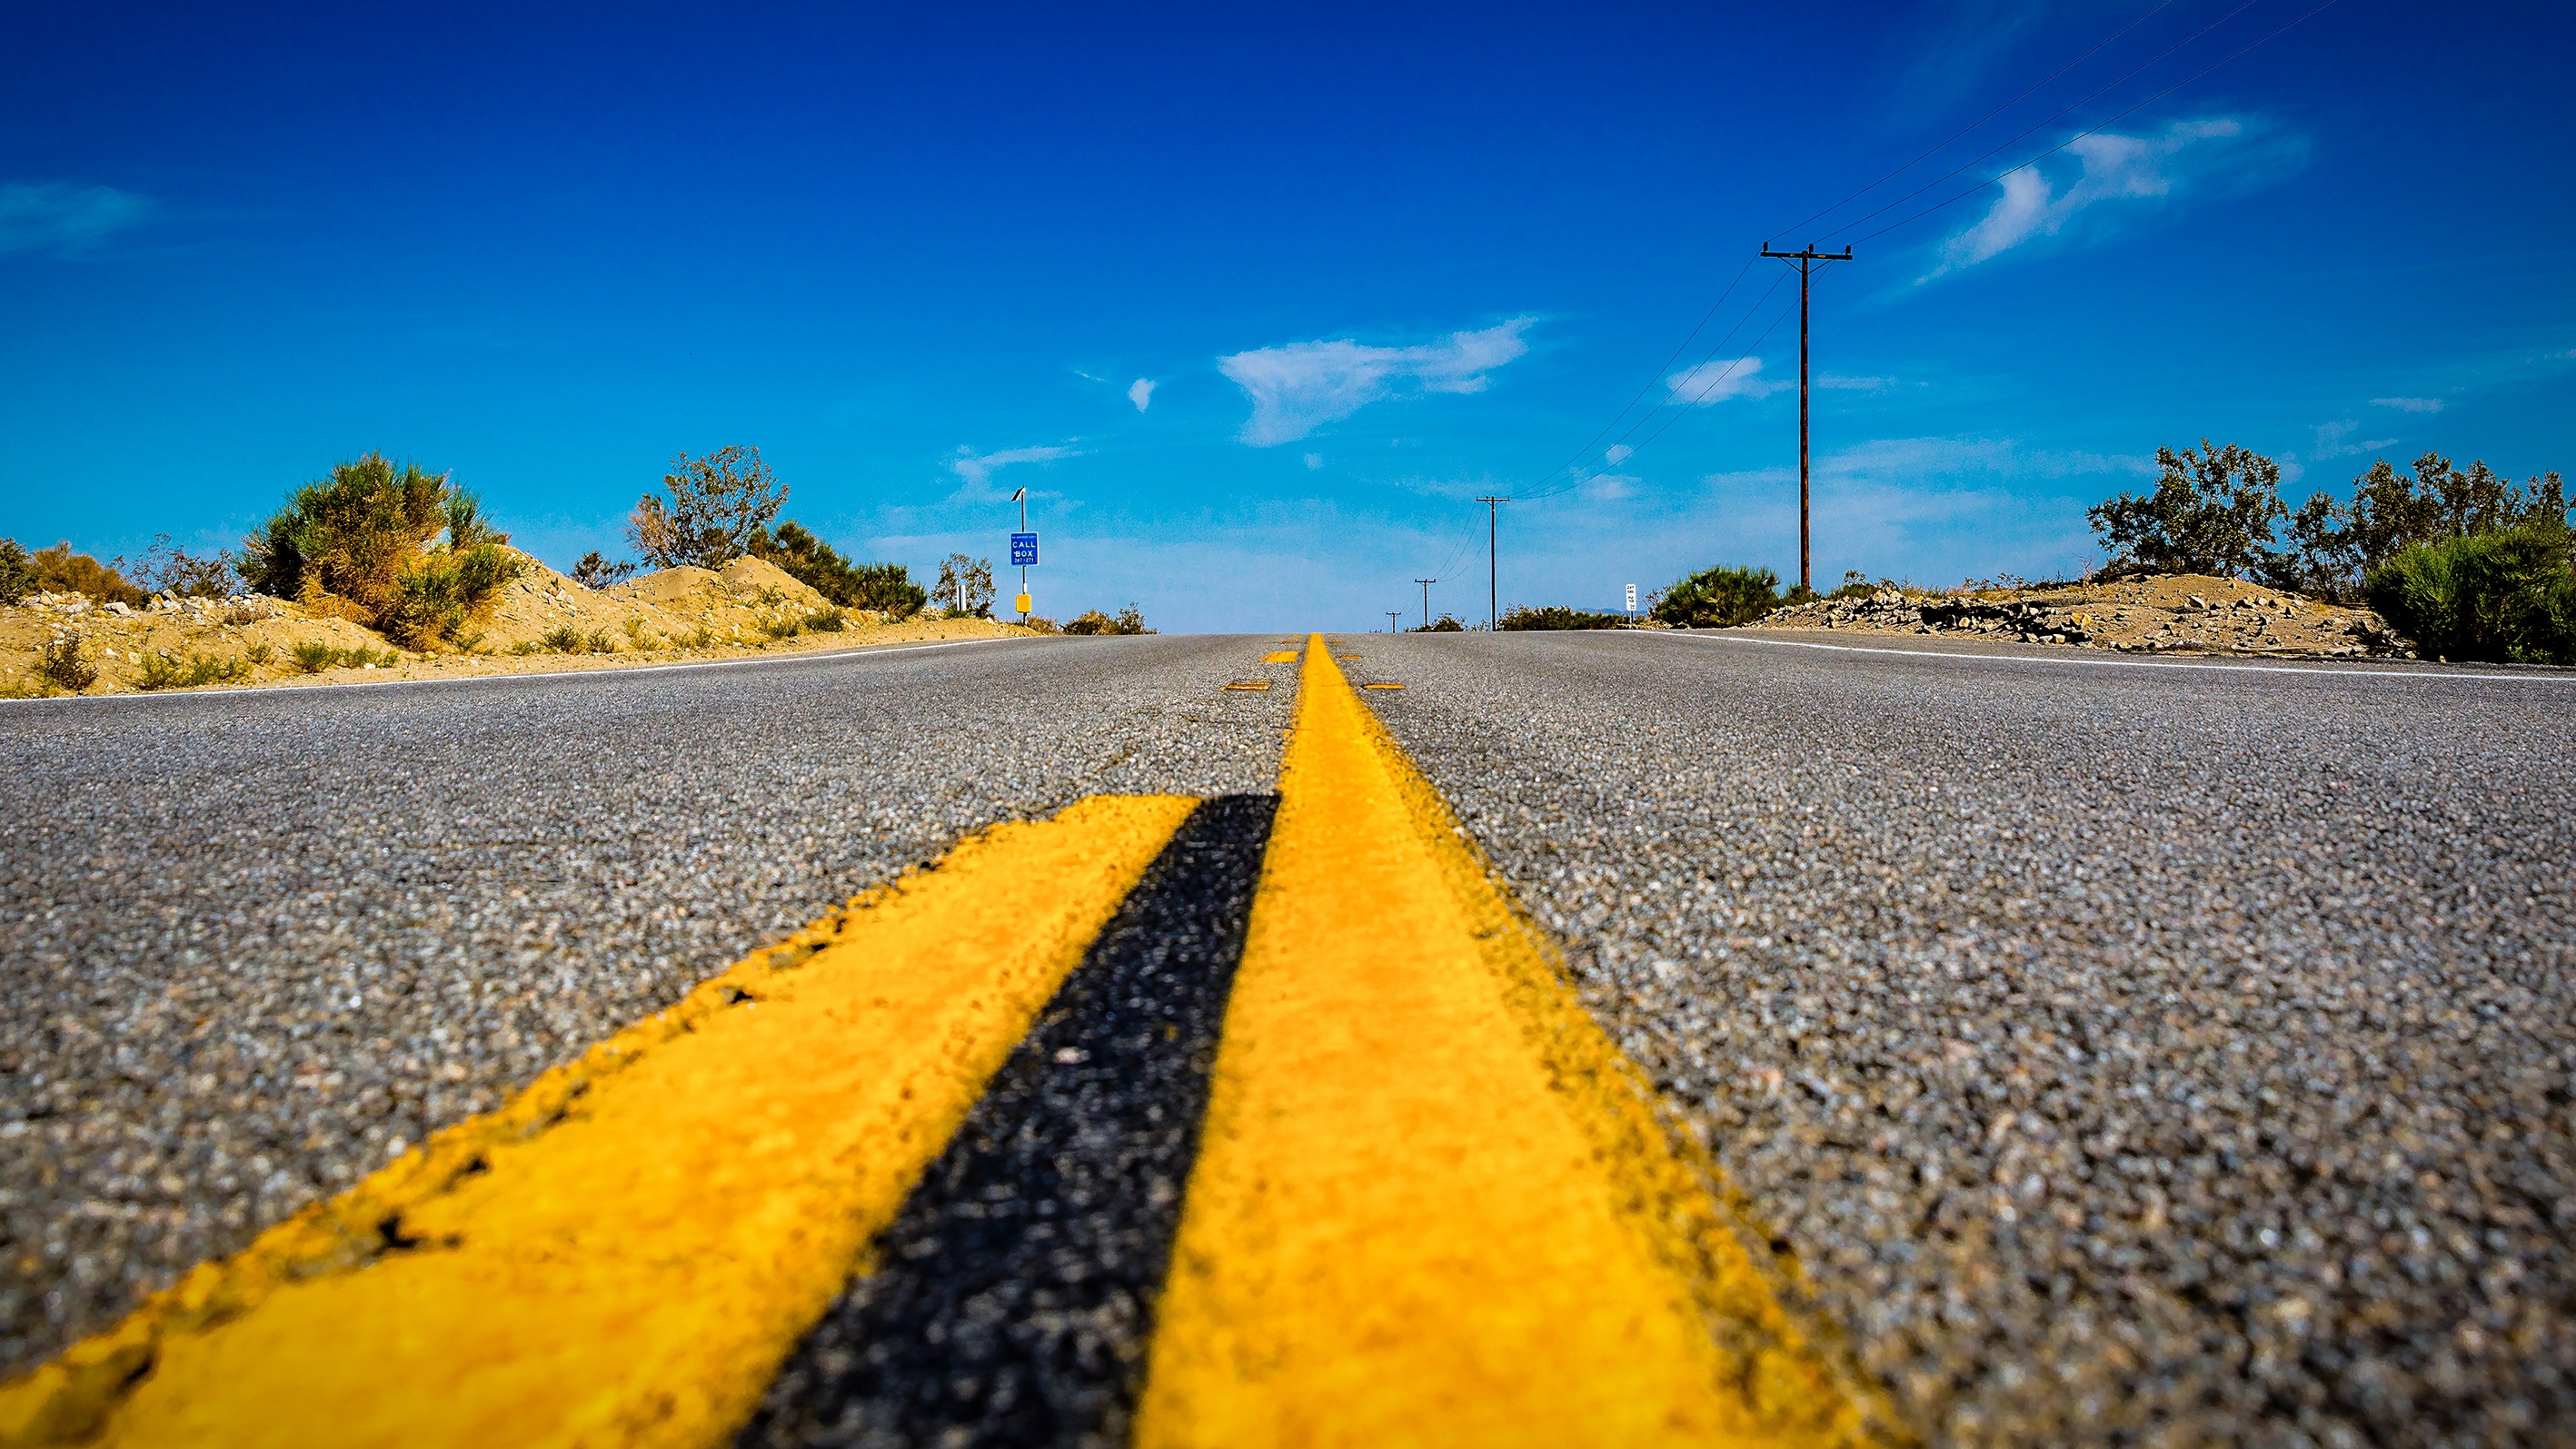
landscape, sea, coast, nature, grass, horizon, sky, sunset, road, field, sunlight, morning, flower, highway, asphalt, dusk, autumn, usa, america, yellow, california, straight, infrastructure, rural area, road markings